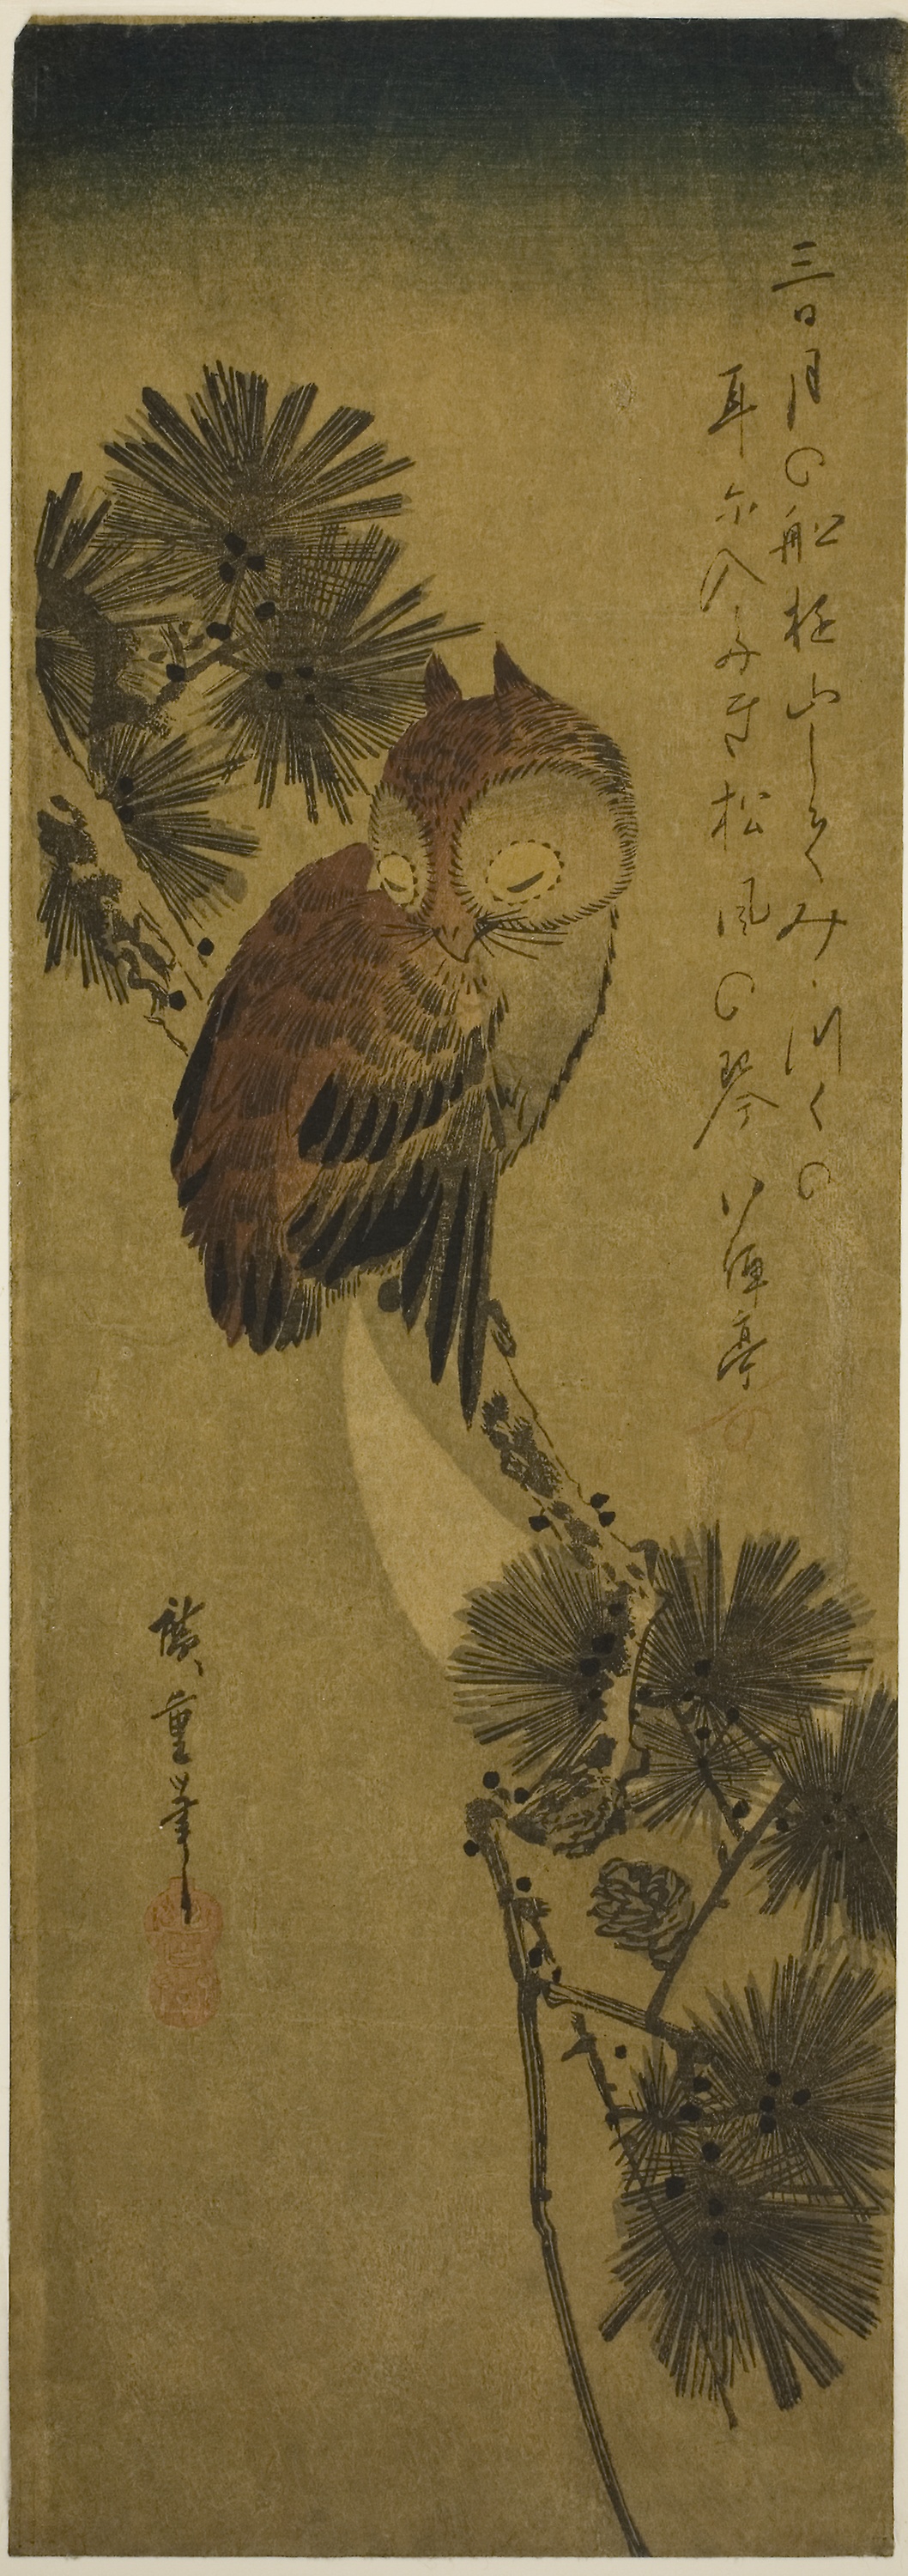
owl, bird, bird of prey, botany, illustration, art, Eastern Screech owl, plant, drawing, screech owl